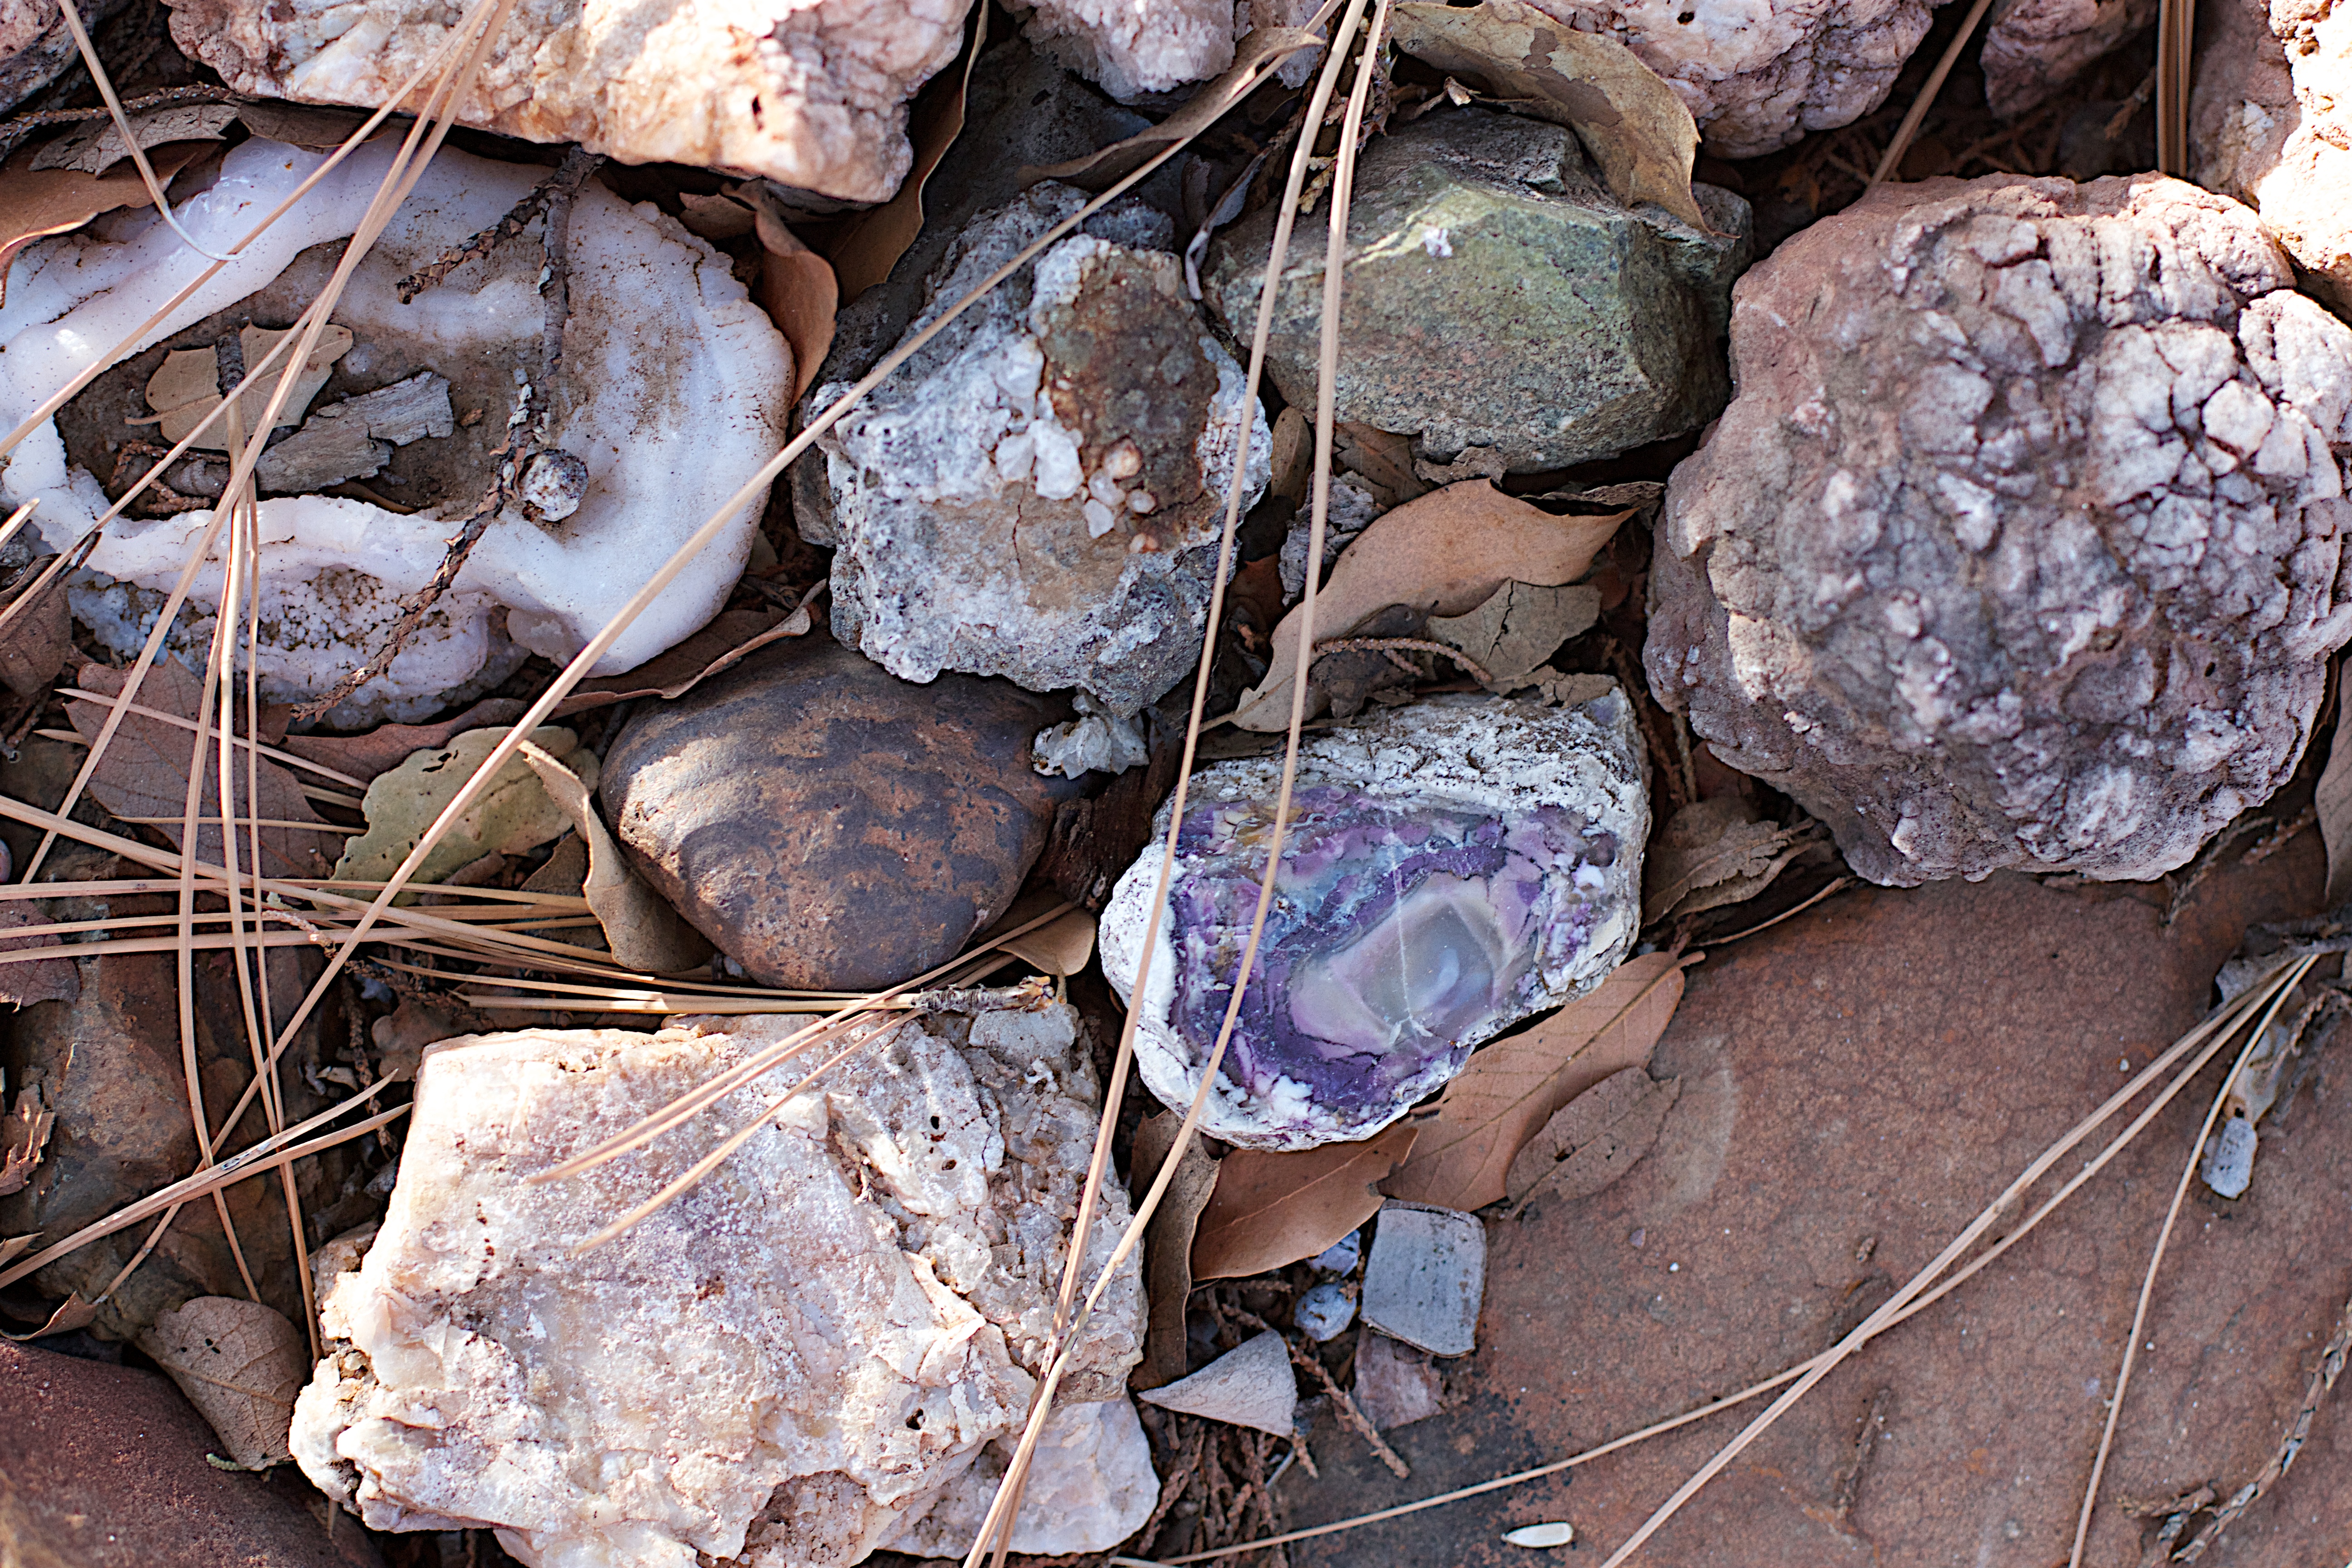
rock, wood, leaf, soil, material, geology, boulder, visionmountain0536, visionoutdoor0944, scrap